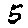
Label: 5